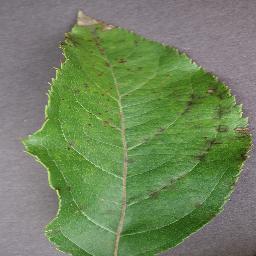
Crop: apple
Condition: scab